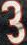
Number: 3